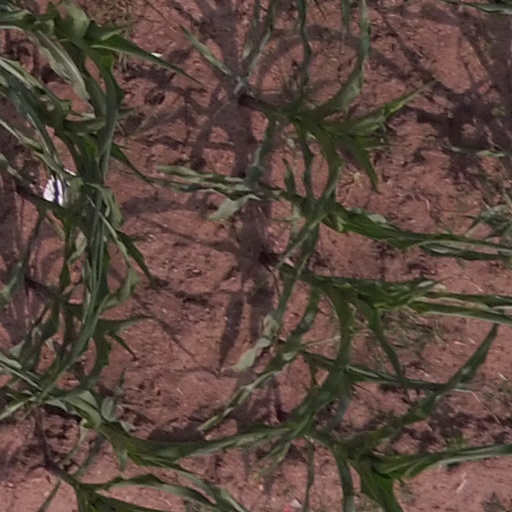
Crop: maize; corn